Maxime Mokom

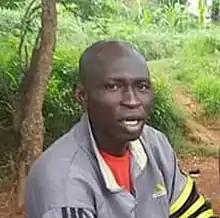
Mokom in 2016

Maxime Jeoffroy Eli Mokom Gawaka (born 30 December 1978) is a former minister of disarmament in the Central African Republic, and leader of Anti-balaka, who was arrested in 2022 and charged with war crimes.